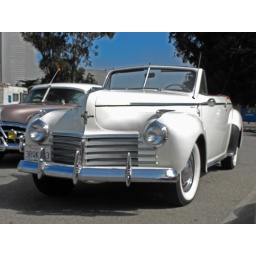
Lemme tell ya, white cars in bright sun, not an easy shoot...